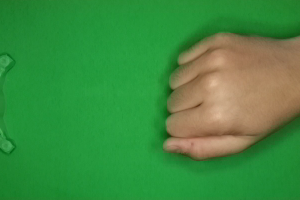
Label: rock